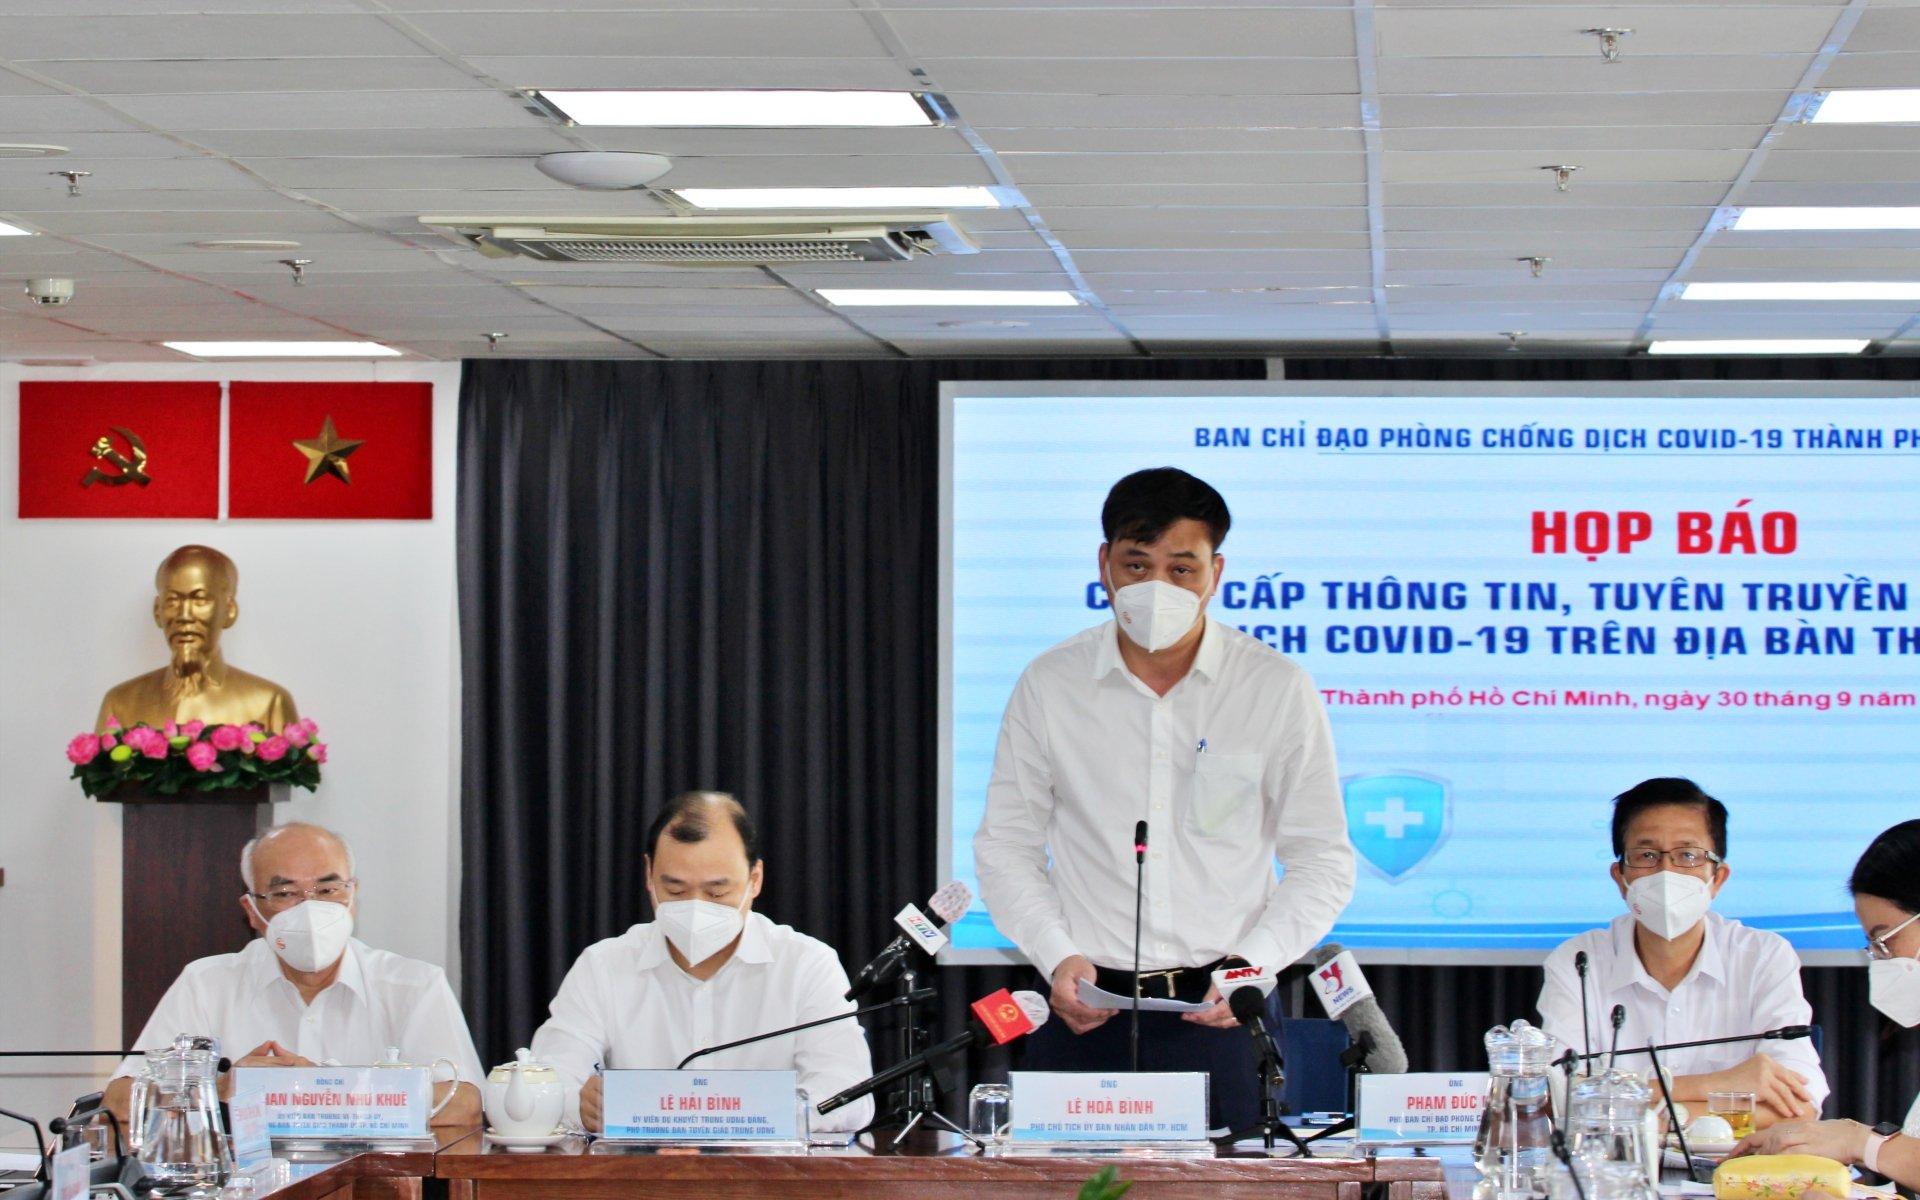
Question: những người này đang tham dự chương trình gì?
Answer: chương trình họp báo